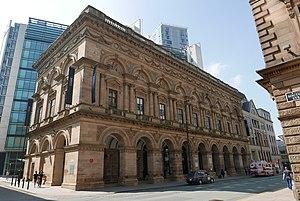
Lesser Free Trade Hall
Manchester [manʃɛstœʁ] est une ville du Royaume-Uni située dans le comté métropolitain du Grand Manchester. Elle a le statut de cité depuis 1853 et compte 545 500 habitants en 2017, avec une population urbaine de 3,2 millions. Elle est parfois considérée comme la « deuxième ville d’Angleterre » grâce à son importance économique, culturelle et sportive, bien que sa superficie et sa population ne lui permettent pas de détrôner Birmingham. Manchester est catégorisée comme une ville « bêta » par Le GaWC. Ses habitants s'appellent les Mancuniens. La ville est au cœur d'une grande agglomération de plus de deux millions et demi d'habitants dont les villes principales sont : Bury, Bolton, Rochdale, Oldham, Ashton-under-Lyne, Stockport, Salford, Altrincham, Wigan. Le nom de « Manchester » est utilisé aussi bien pour désigner l'agglomération que la ville en tant que telle.